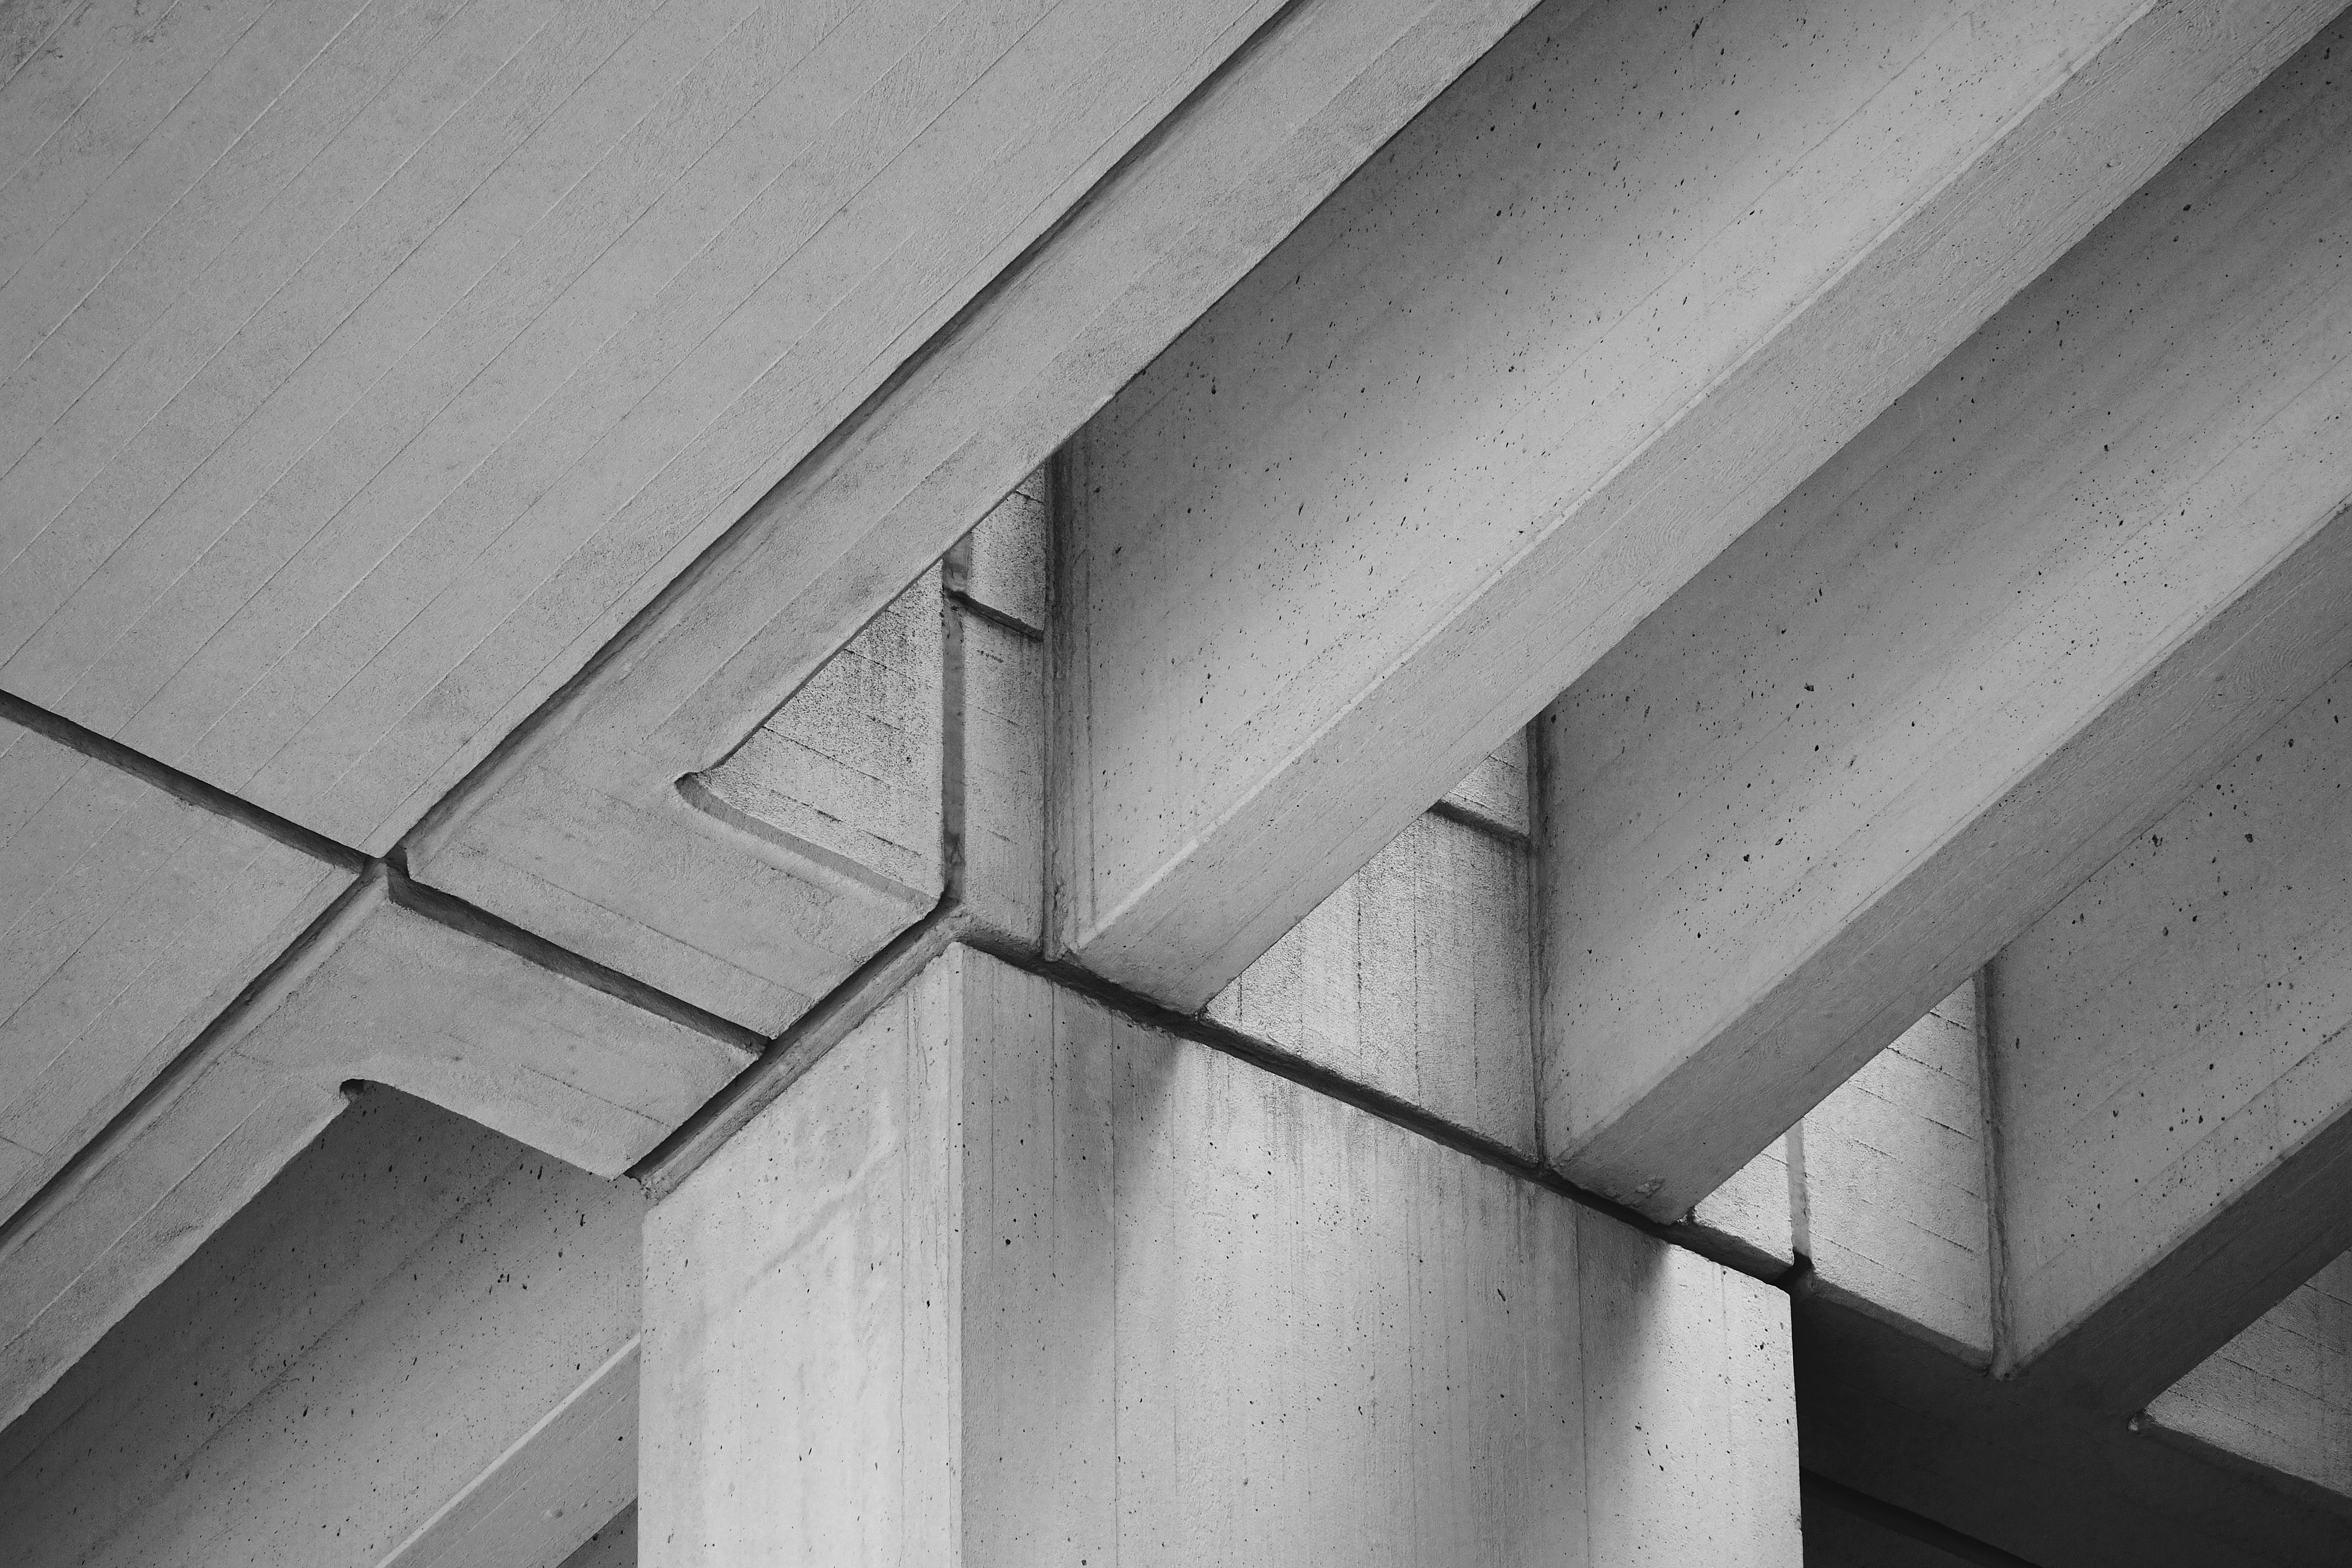
light, black and white, architecture, structure, wood, white, house, floor, wall, ceiling, line, black, monochrome, design, stairs, symmetry, shape, daylighting, monochrome photography